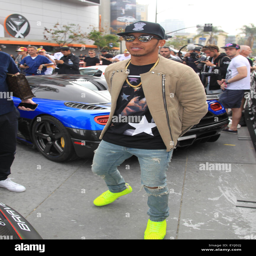
award winner is now stuck after running out of fuel in his car during tv programme